18th G7 summit

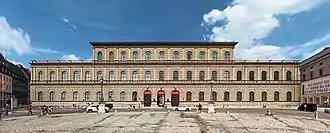
Wittelsbach palace in Munich, the "Residenz"

The 18th G7 Summit was held in Munich, Germany between 6 and 8 July 1992. The venue for the summit meetings was at the "Residenz" palace in central Munich.